1969 Targa Florio

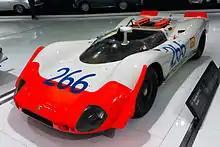
The winning Porsche 908/02 #266. Porsche Museum, Stuttgart

The 53rd Targa Florio was a motor race which took place on 4 May 1969, on the Circuito Piccolo delle Madonie, Sicily (Italy). It was race 5 of the 1969 International Championship for Makes.